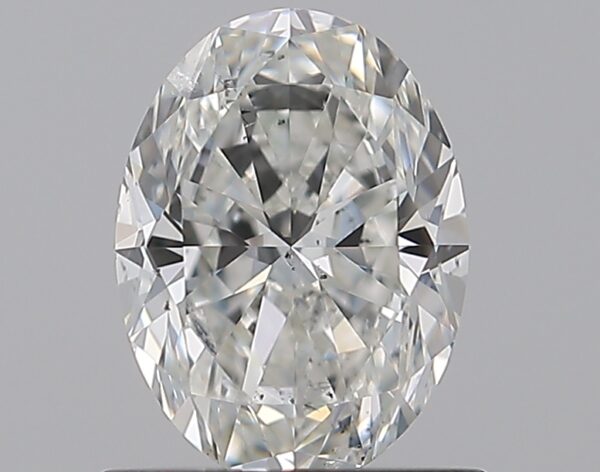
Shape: oval
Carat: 0.9
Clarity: SI2
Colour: G
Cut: EX
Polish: EX
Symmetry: EX
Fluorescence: N
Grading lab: GIA
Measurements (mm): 7.22 x 5.37 x 3.42